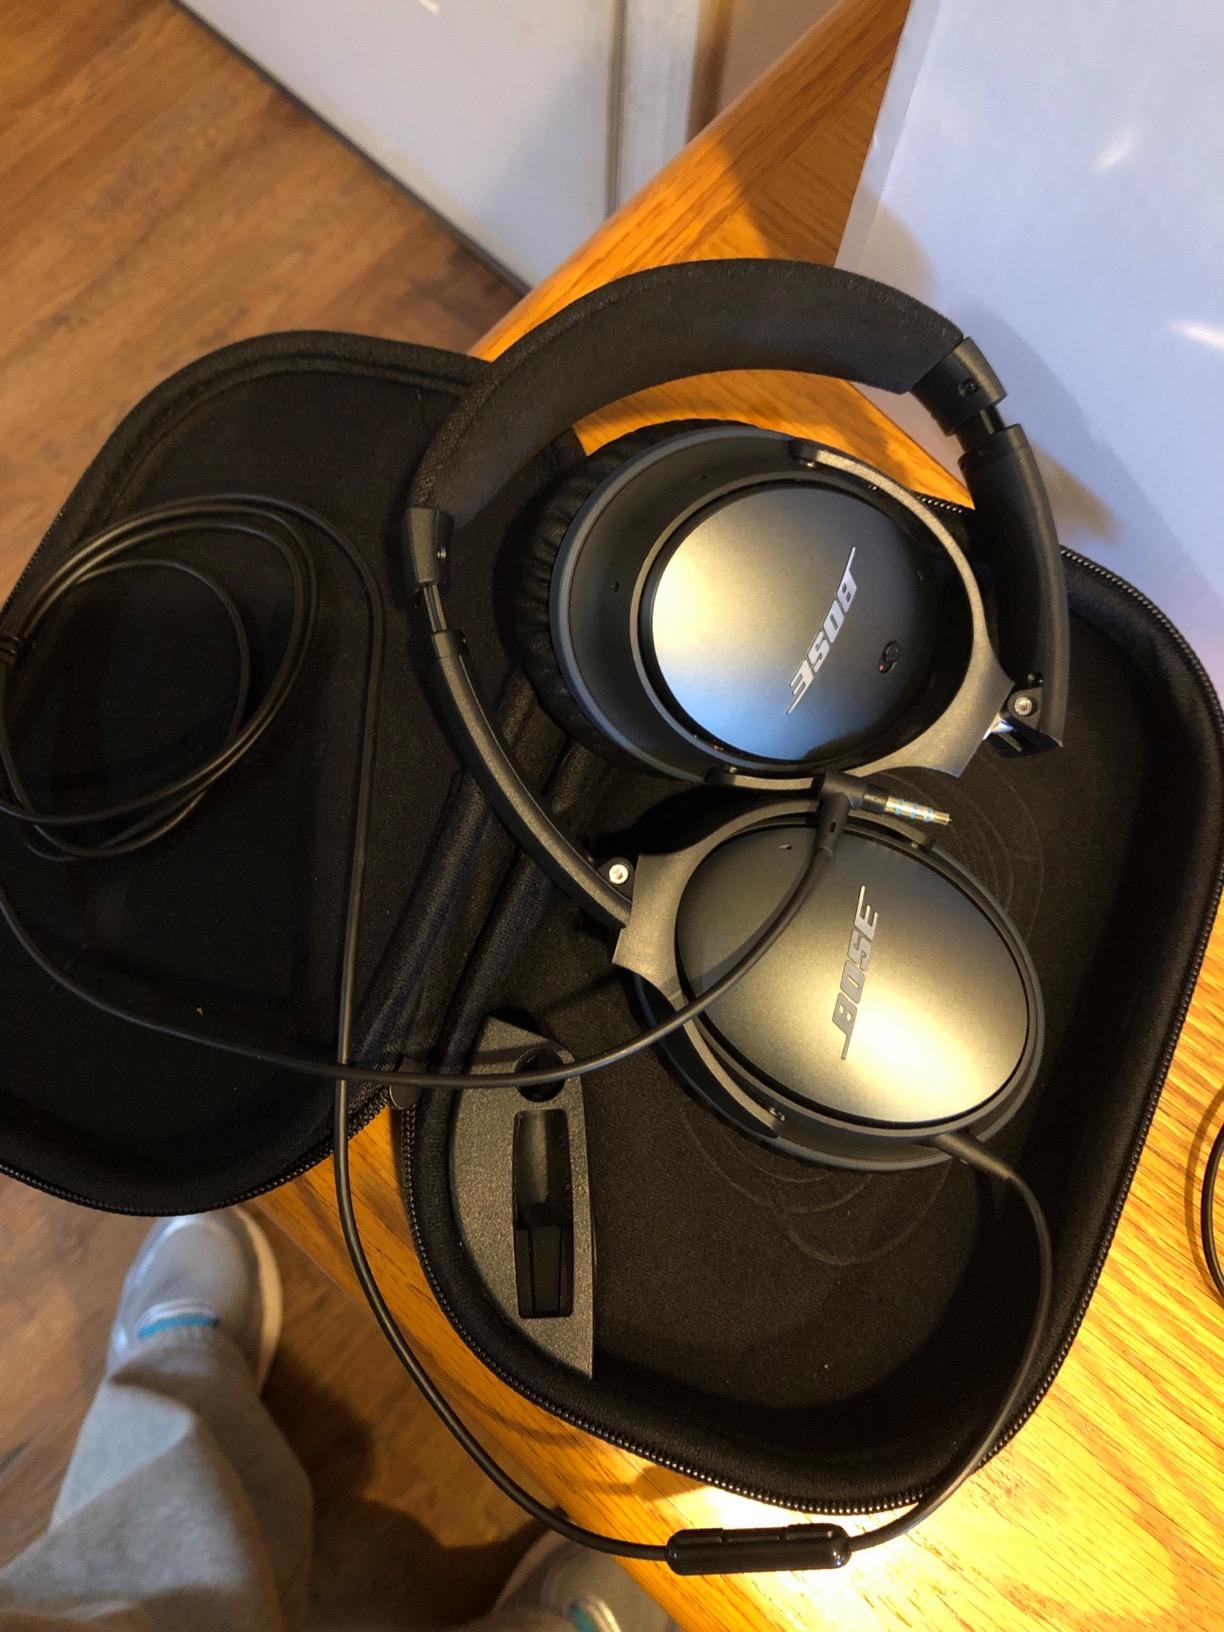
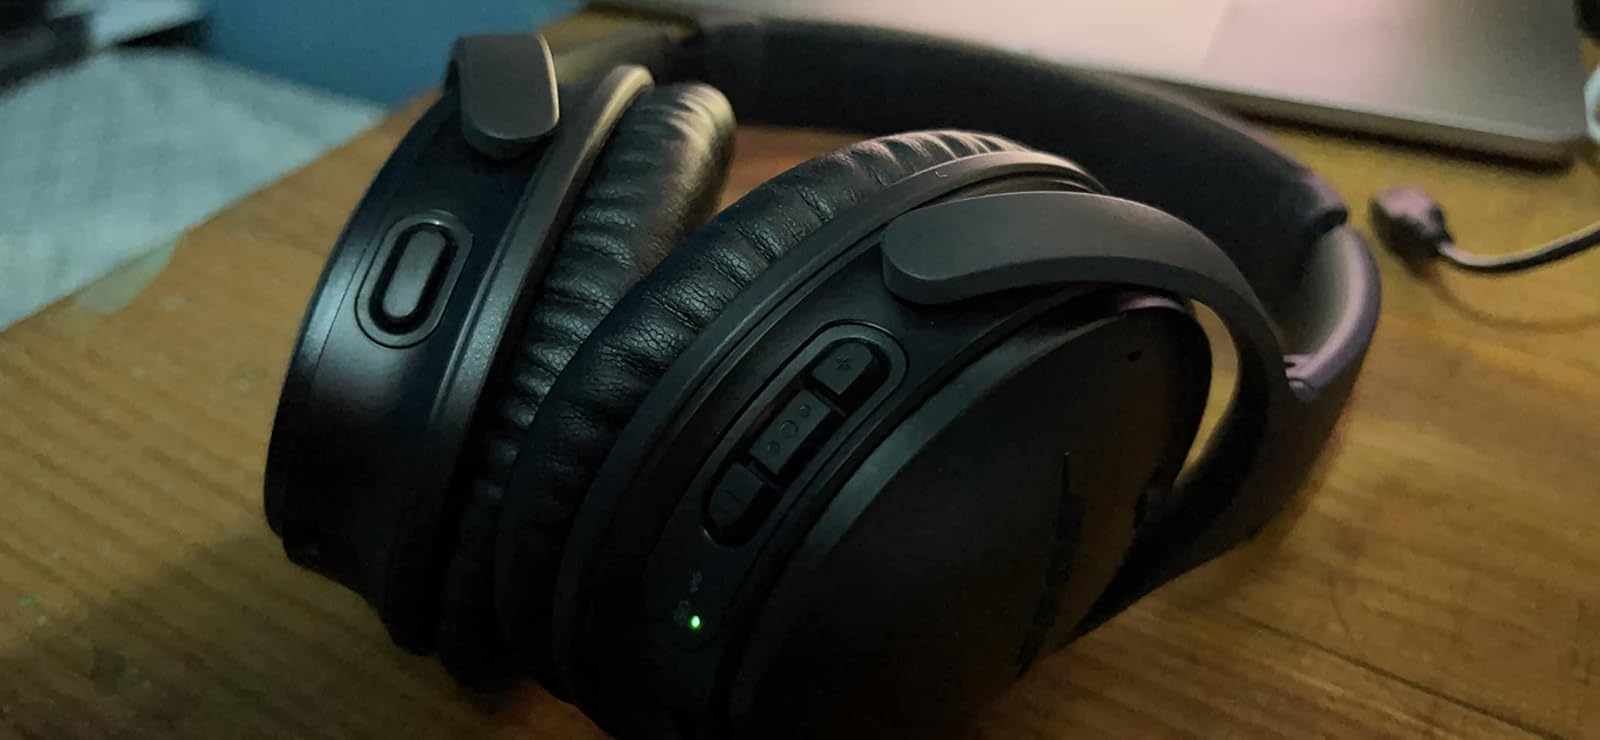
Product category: headphones
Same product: no